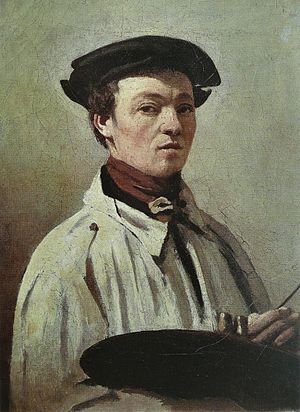
Jean-Baptiste Camille Corot
Jean-Baptiste Camille Corot var en fransk landskabsmaler.